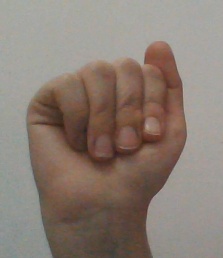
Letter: saad